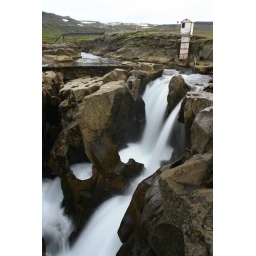
The river is often larger as can be seen by the weird shapes carved from the water